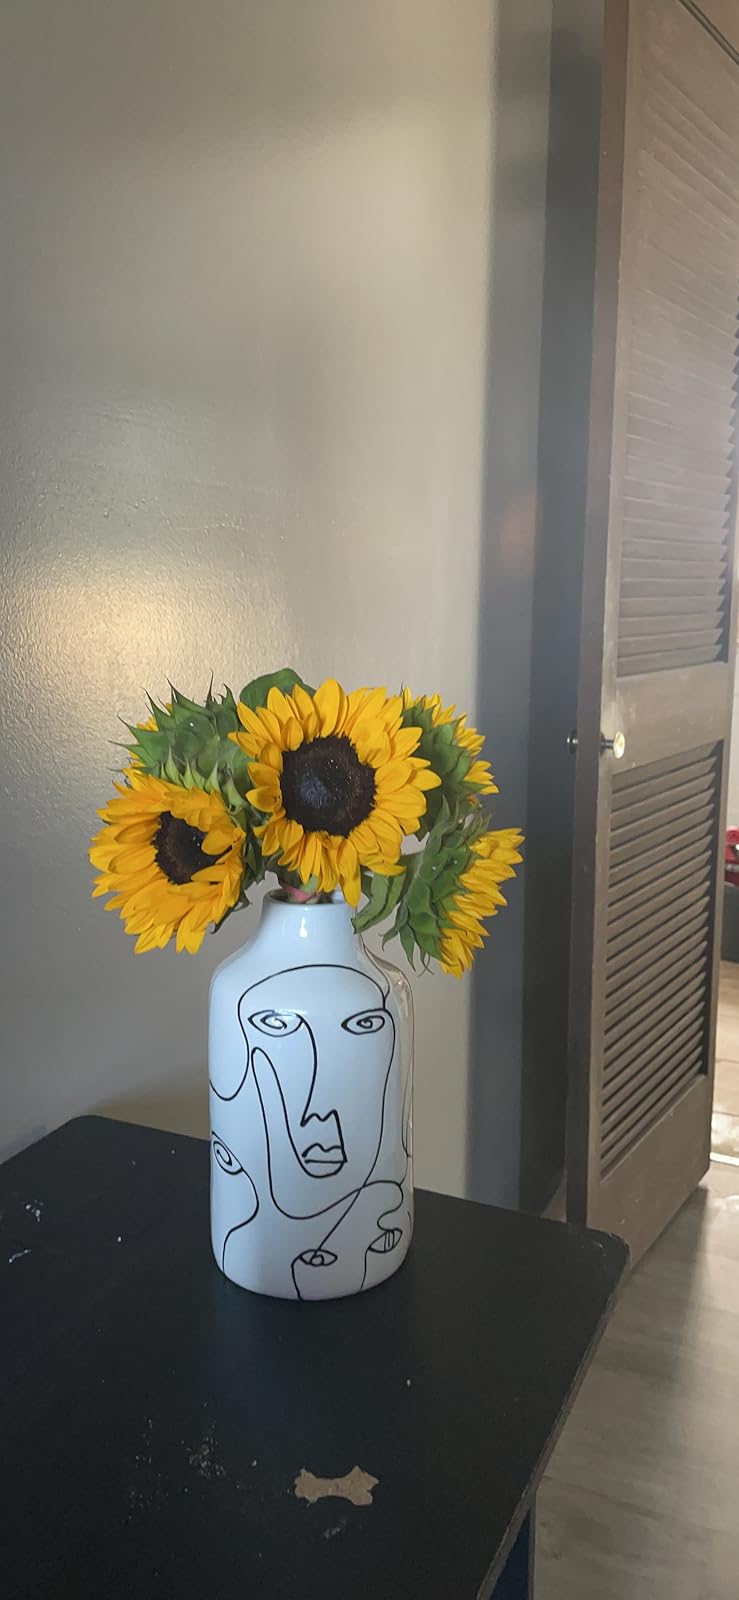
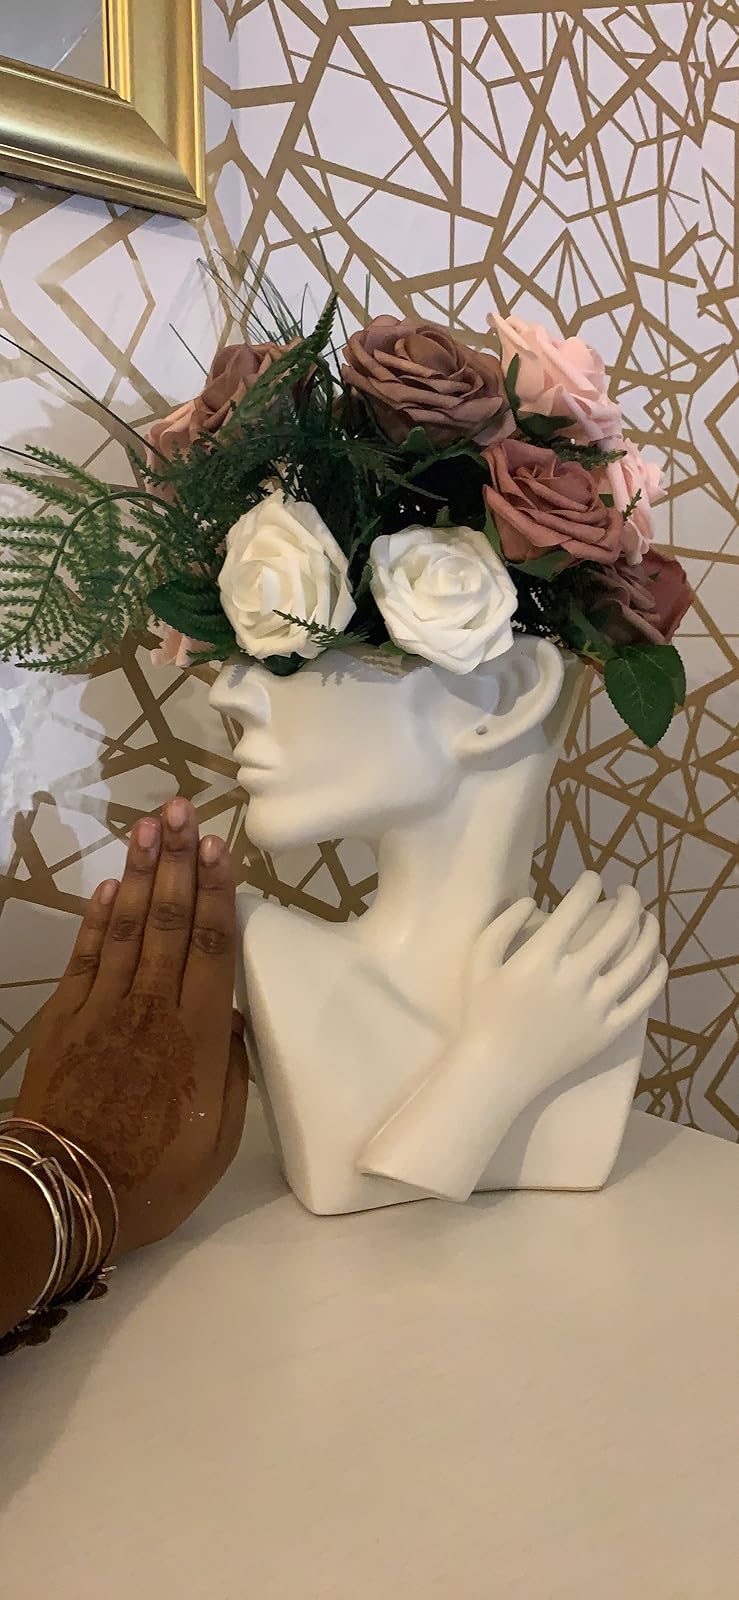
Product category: vase
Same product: no